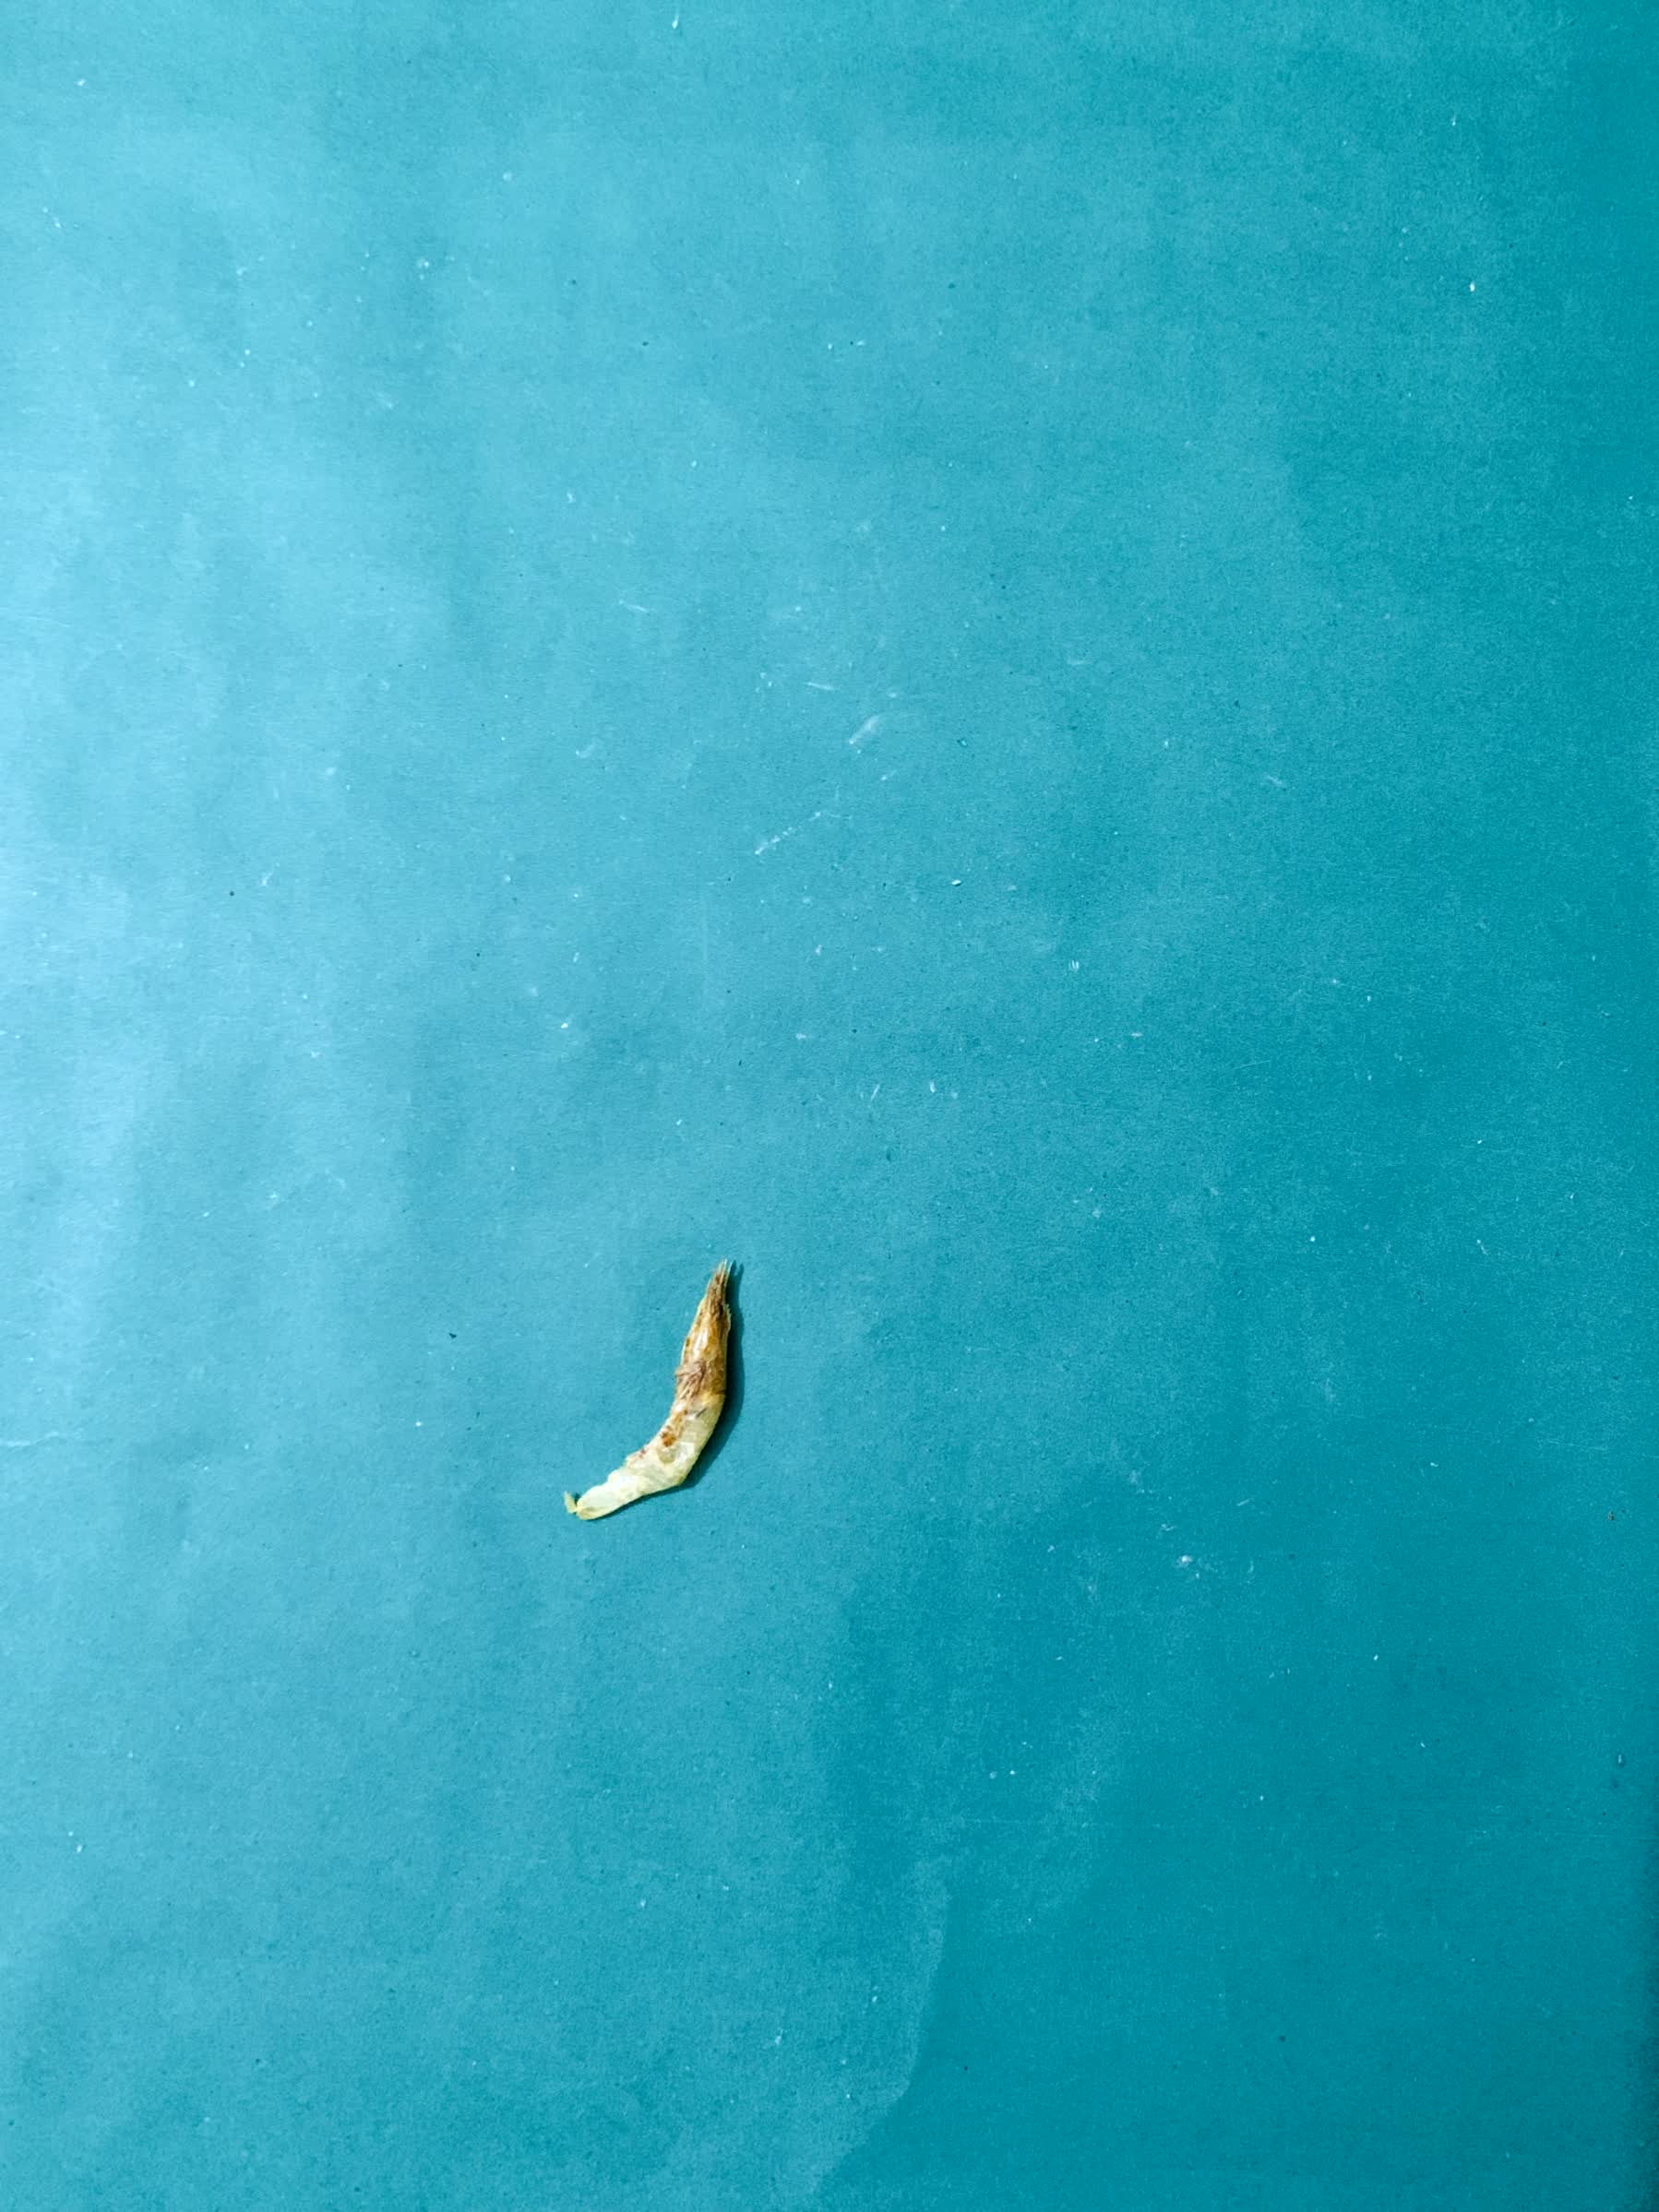
Species: chingri